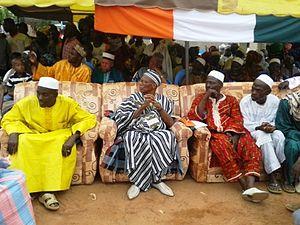
Le nouveau chef de Canton
Gbogolo est une localité du centre de la Côte d'Ivoire et appartenant au département de Séguéla, Région du Worodougou. La localité de Gbogolo est un chef-lieu de communes dans le canton Tiéma. Le canton Tiéma comprend treize villages dans la sous-préfecture de Massala.